Group Chat (talk show)

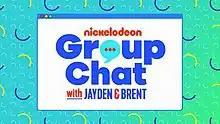
Logo for the second season

Group Chat is an American reality television program that aired on Nickelodeon from May 23 to October 31, 2020. It was co-hosted by Annie LeBlanc and Jayden Bartels in its first season, and was hosted by Bartels and Brent Rivera in its second season.